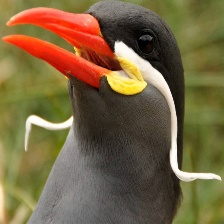
Species: INCA TERN
Scientific name: LAROSTERNA INCA